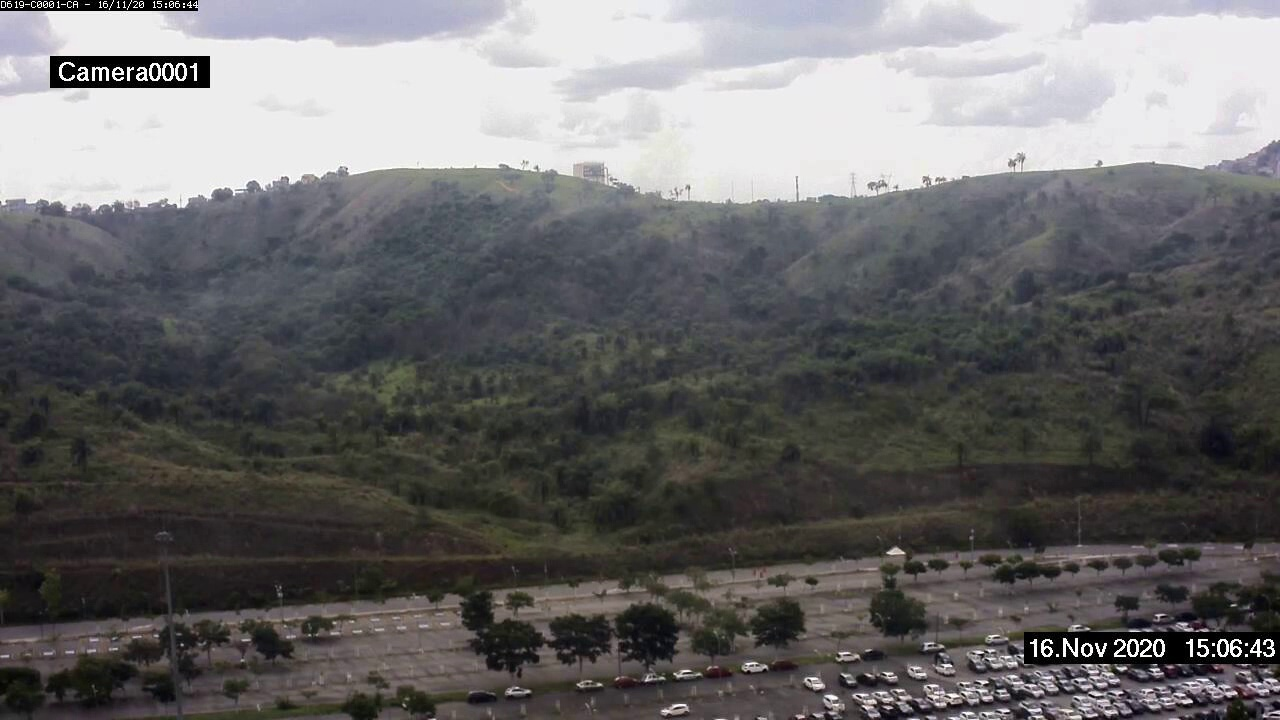
Fire: no
Smoke: no